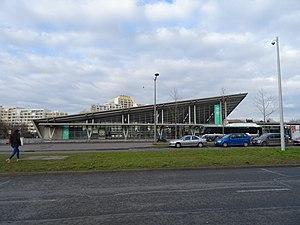
Bâtiment extérieur de la gare RER A de Noisy-le-Grand-Mont-d'Est
Noisy-le-Grand est une commune française située dans le département de la Seine-Saint-Denis en région Île-de-France.